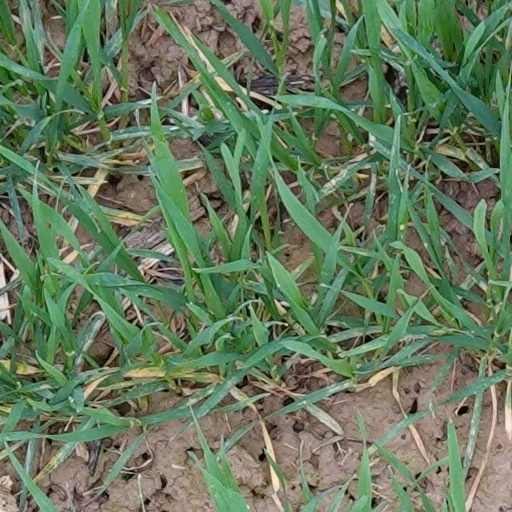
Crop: wheat